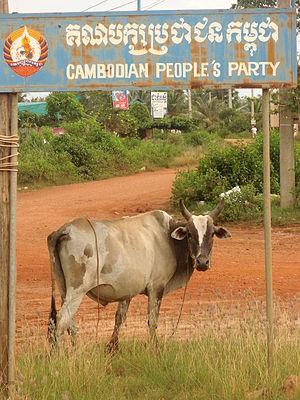
Une vache se tient sous le panneau du Parti du peuple cambodgien, à Kampot, au Cambodge.
Le Parti du peuple cambodgien parfois appelé parti populaire cambodgien, est la formation politique actuellement au pouvoir au Cambodge.